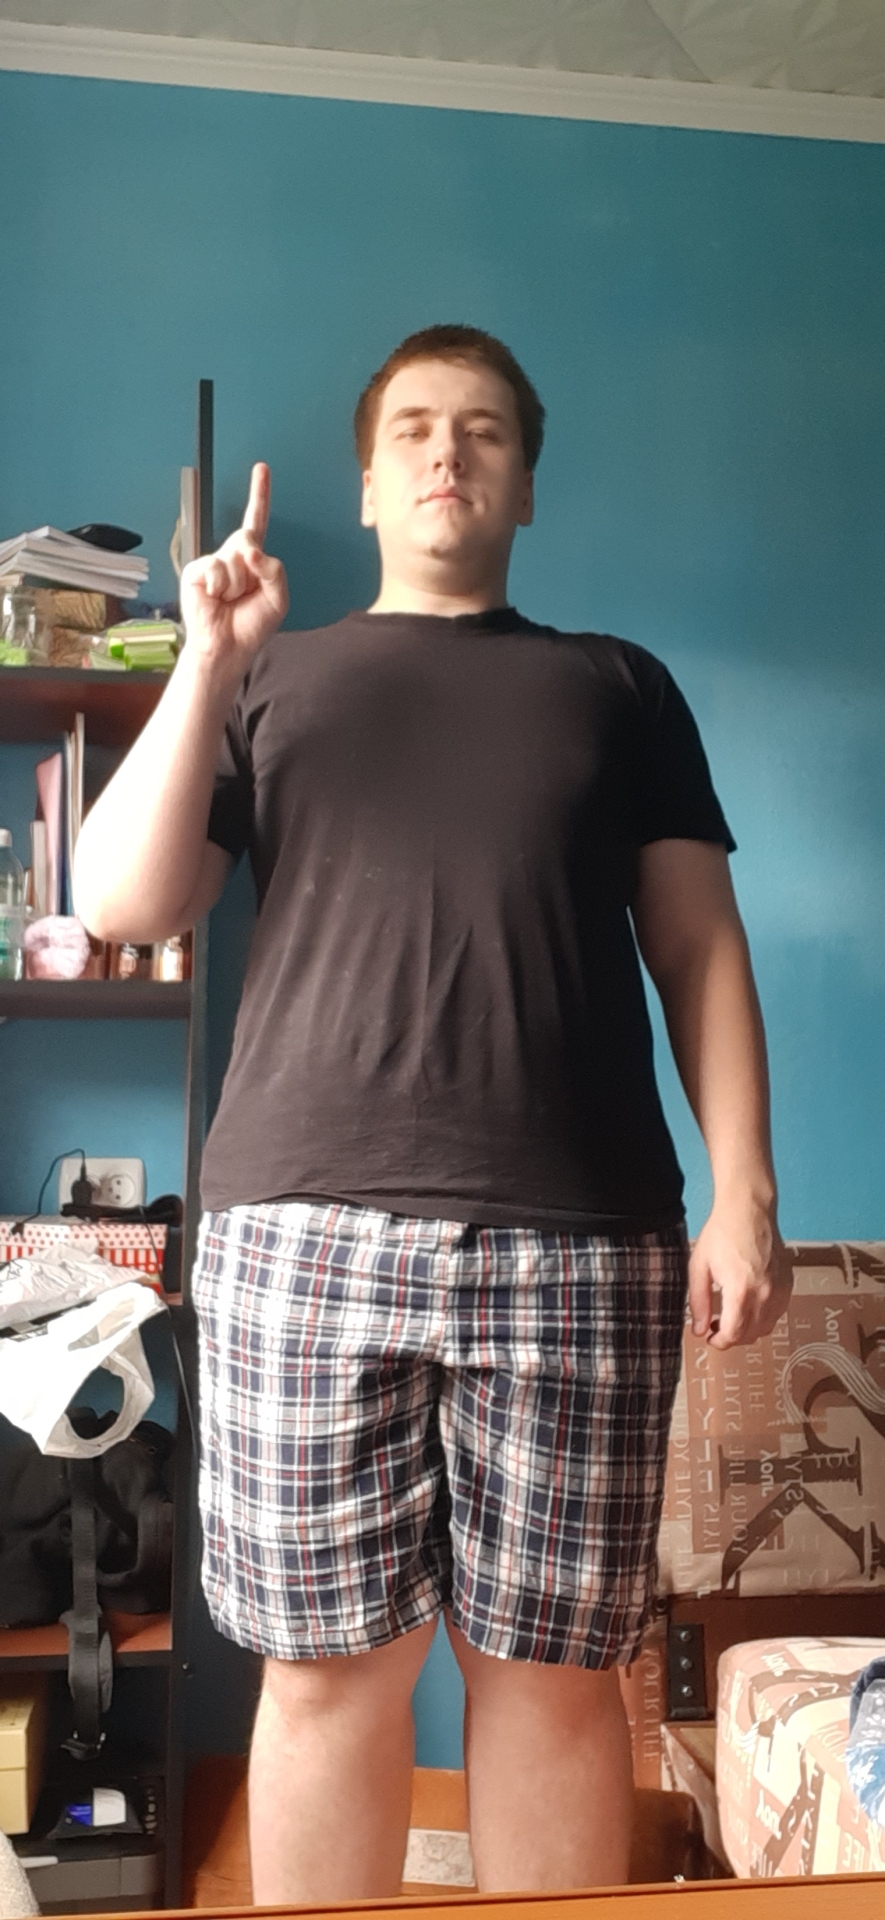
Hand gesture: one